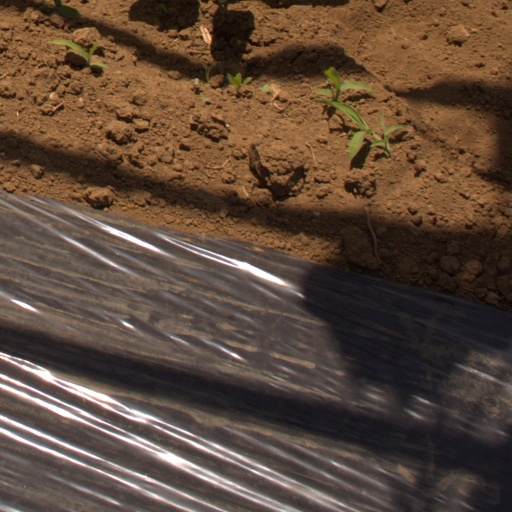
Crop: Jerusalem artichoke